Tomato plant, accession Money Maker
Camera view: vertical (180 deg); turntable rotation: 60 degrees
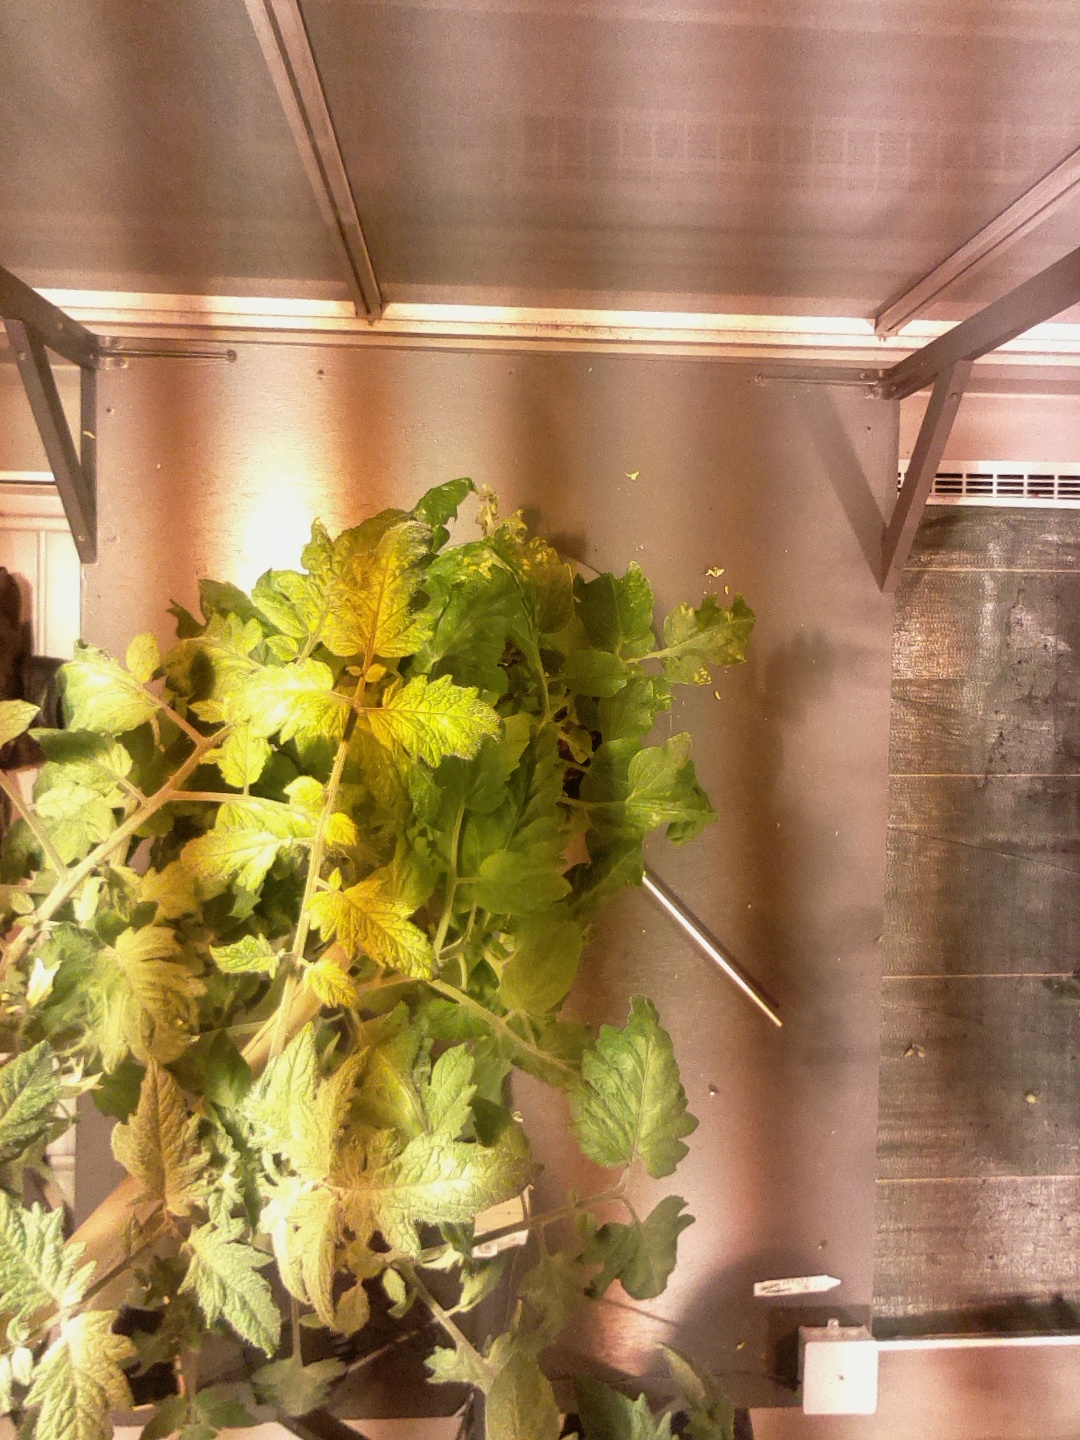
BBCH growth stage 72: 20%-30% of final fruit size